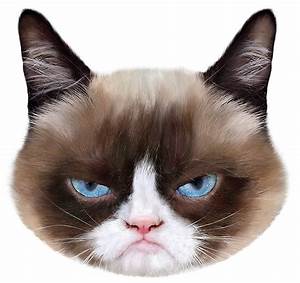
Label: cat